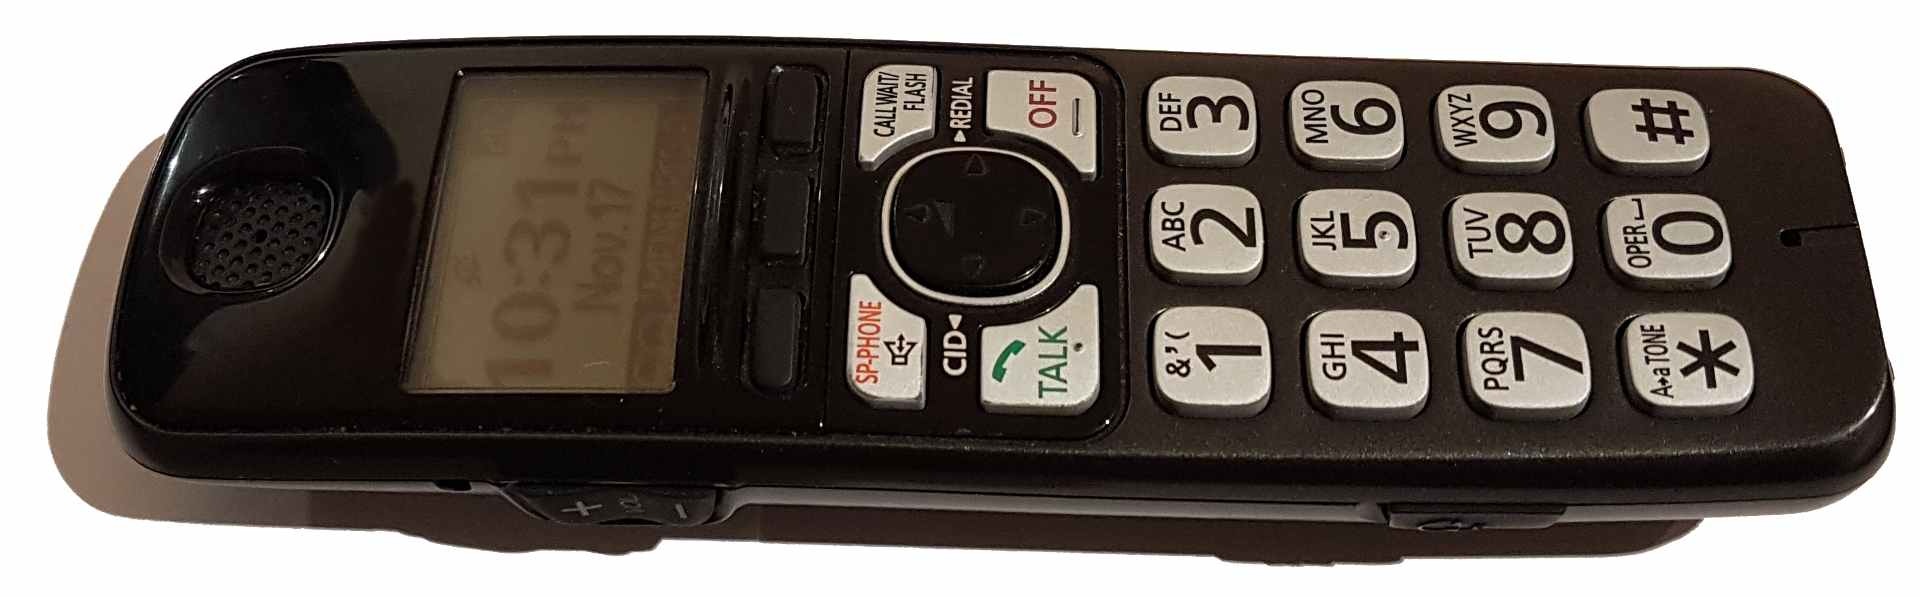
technology, phone, gadget, multimedia, wireless, handheld, cordless, automotive exterior